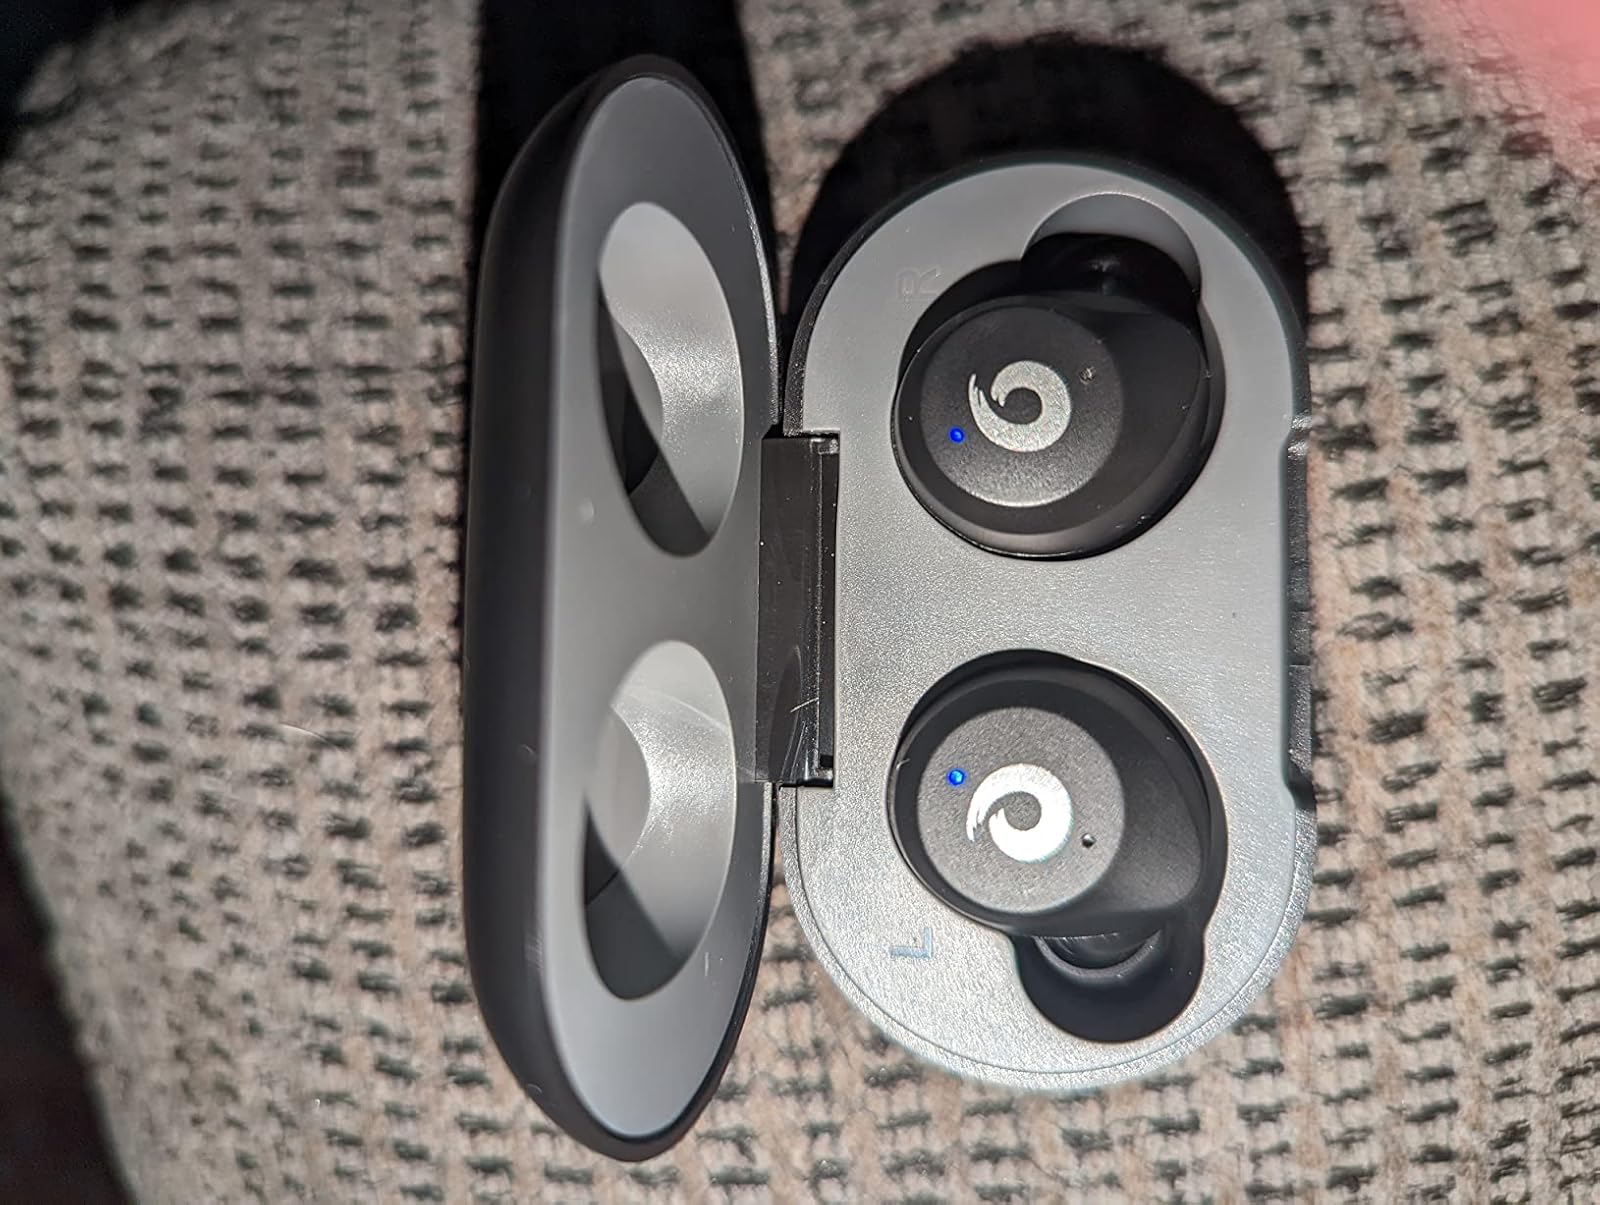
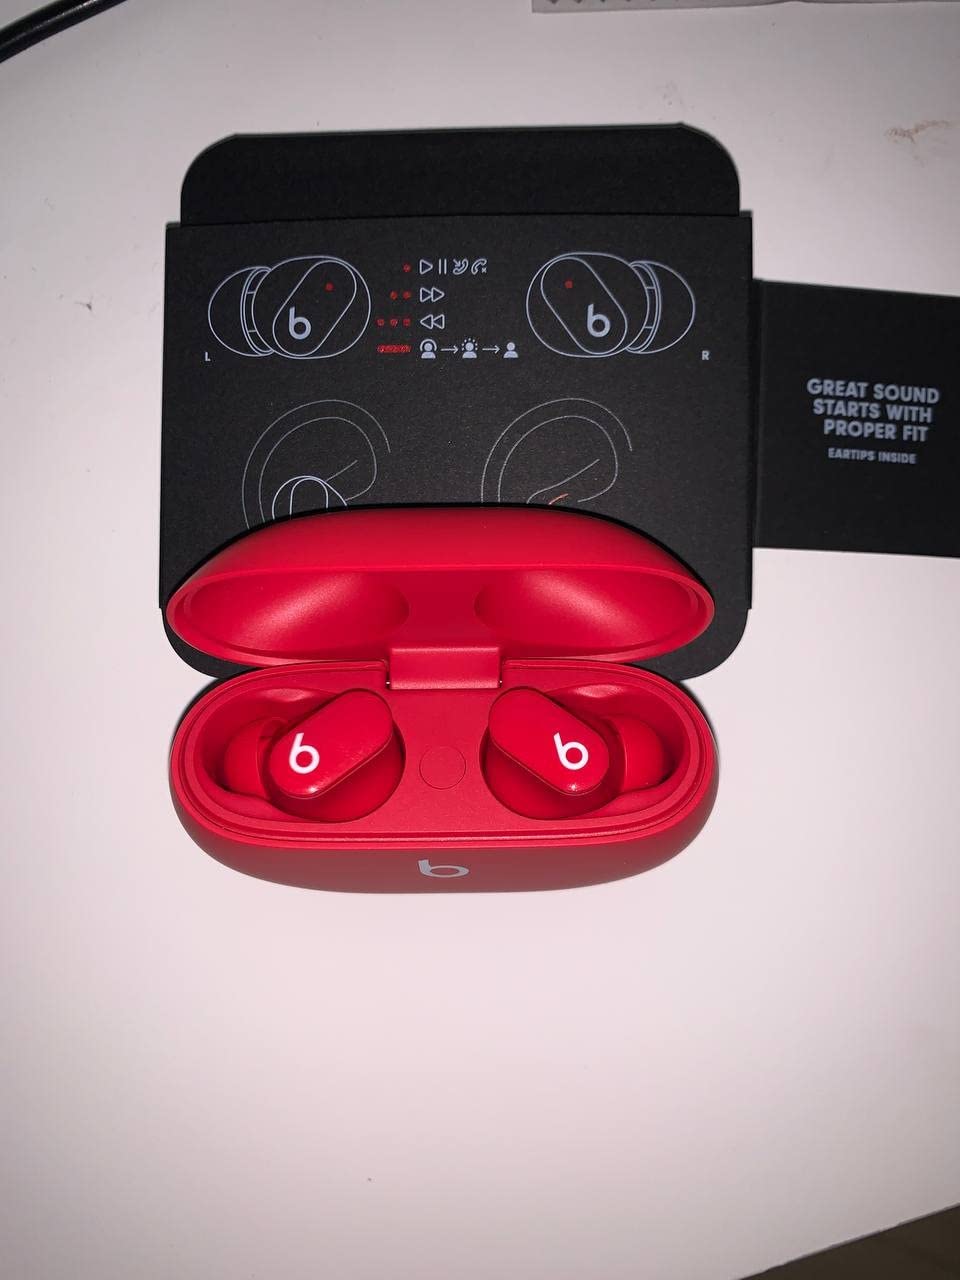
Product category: earbuds
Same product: no